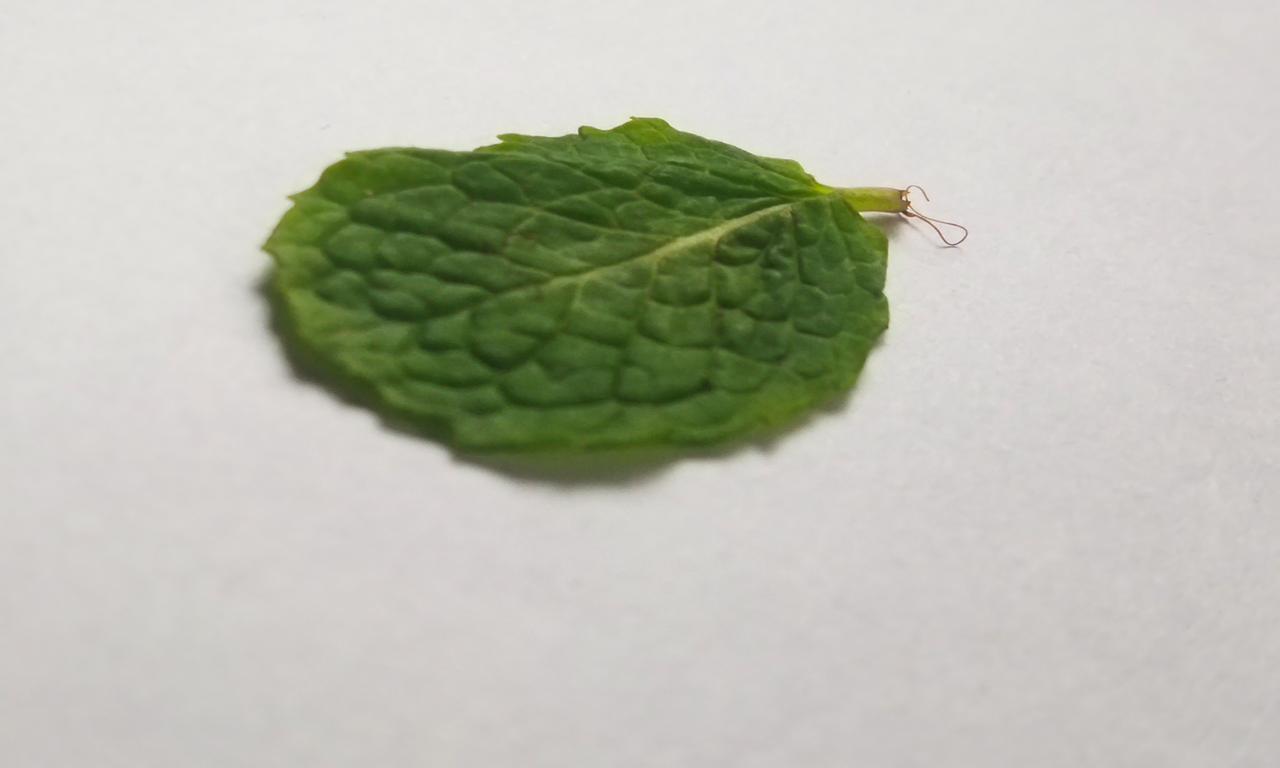
Label: Fresh